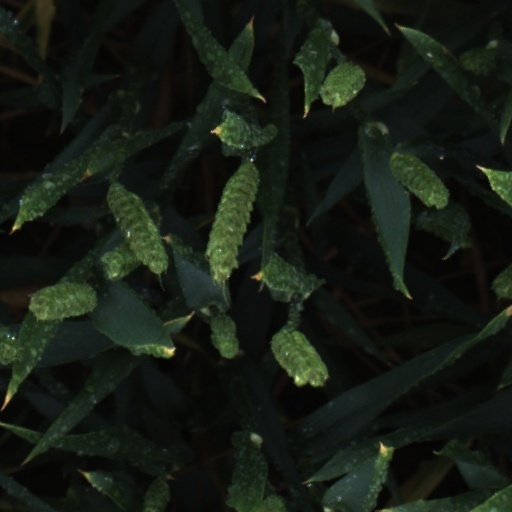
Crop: wheat